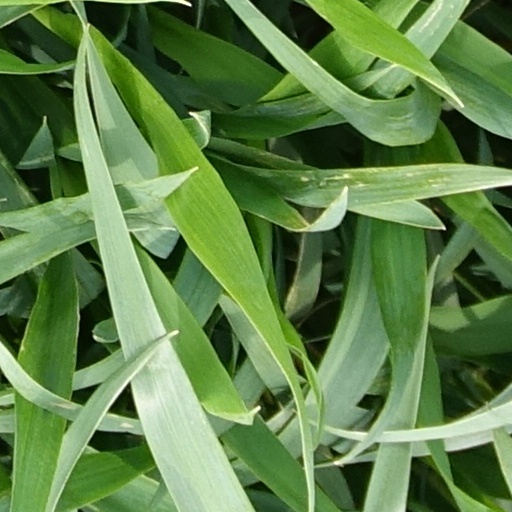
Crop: wheat